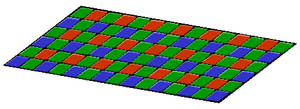
Le moiré est un effet de contraste changeant avec la déformation d'un objet, indépendamment des effets d'ombre. On parle souvent du moiré d'une étoffe. On peut obtenir un effet similaire en superposant deux voiles à maille régulière, ou bien lorsque l'on observe deux grillages l'un derrière l'autre, ou encore deux rambardes de pont, à une certaine distance.
Un capteur photographique est un composant électronique photosensible servant à convertir un rayonnement électromagnétique en un signal électrique analogique. Ce signal est ensuite amplifié, puis numérisé par un convertisseur analogique-numérique et enfin traité pour obtenir une image numérique.
Un capteur photographique CCD est un capteur photographique basé sur un dispositif à transfert de charges. L'élément photosensible charge chacun des éléments du CCD, qui les transfère selon le signal d'horloge. Dans les scanners de documents et beaucoup d'autres applications similaires, les dispositifs sont linéaires, et passent sur l'objet à explorer. Dans les appareils photographiques et les caméras vidéo numériques, les capteurs sont regroupés sur une surface rectangulaire, où chaque CCD forme une ligne, souvent dans la plus petite dimension de l'image.